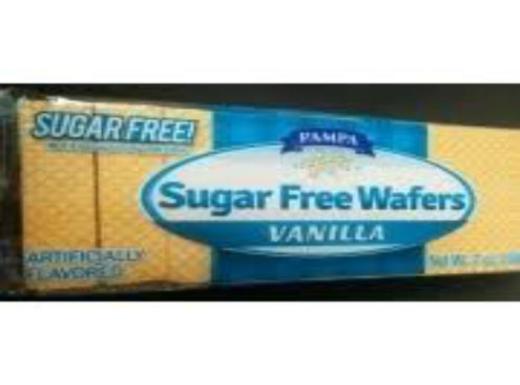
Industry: Food